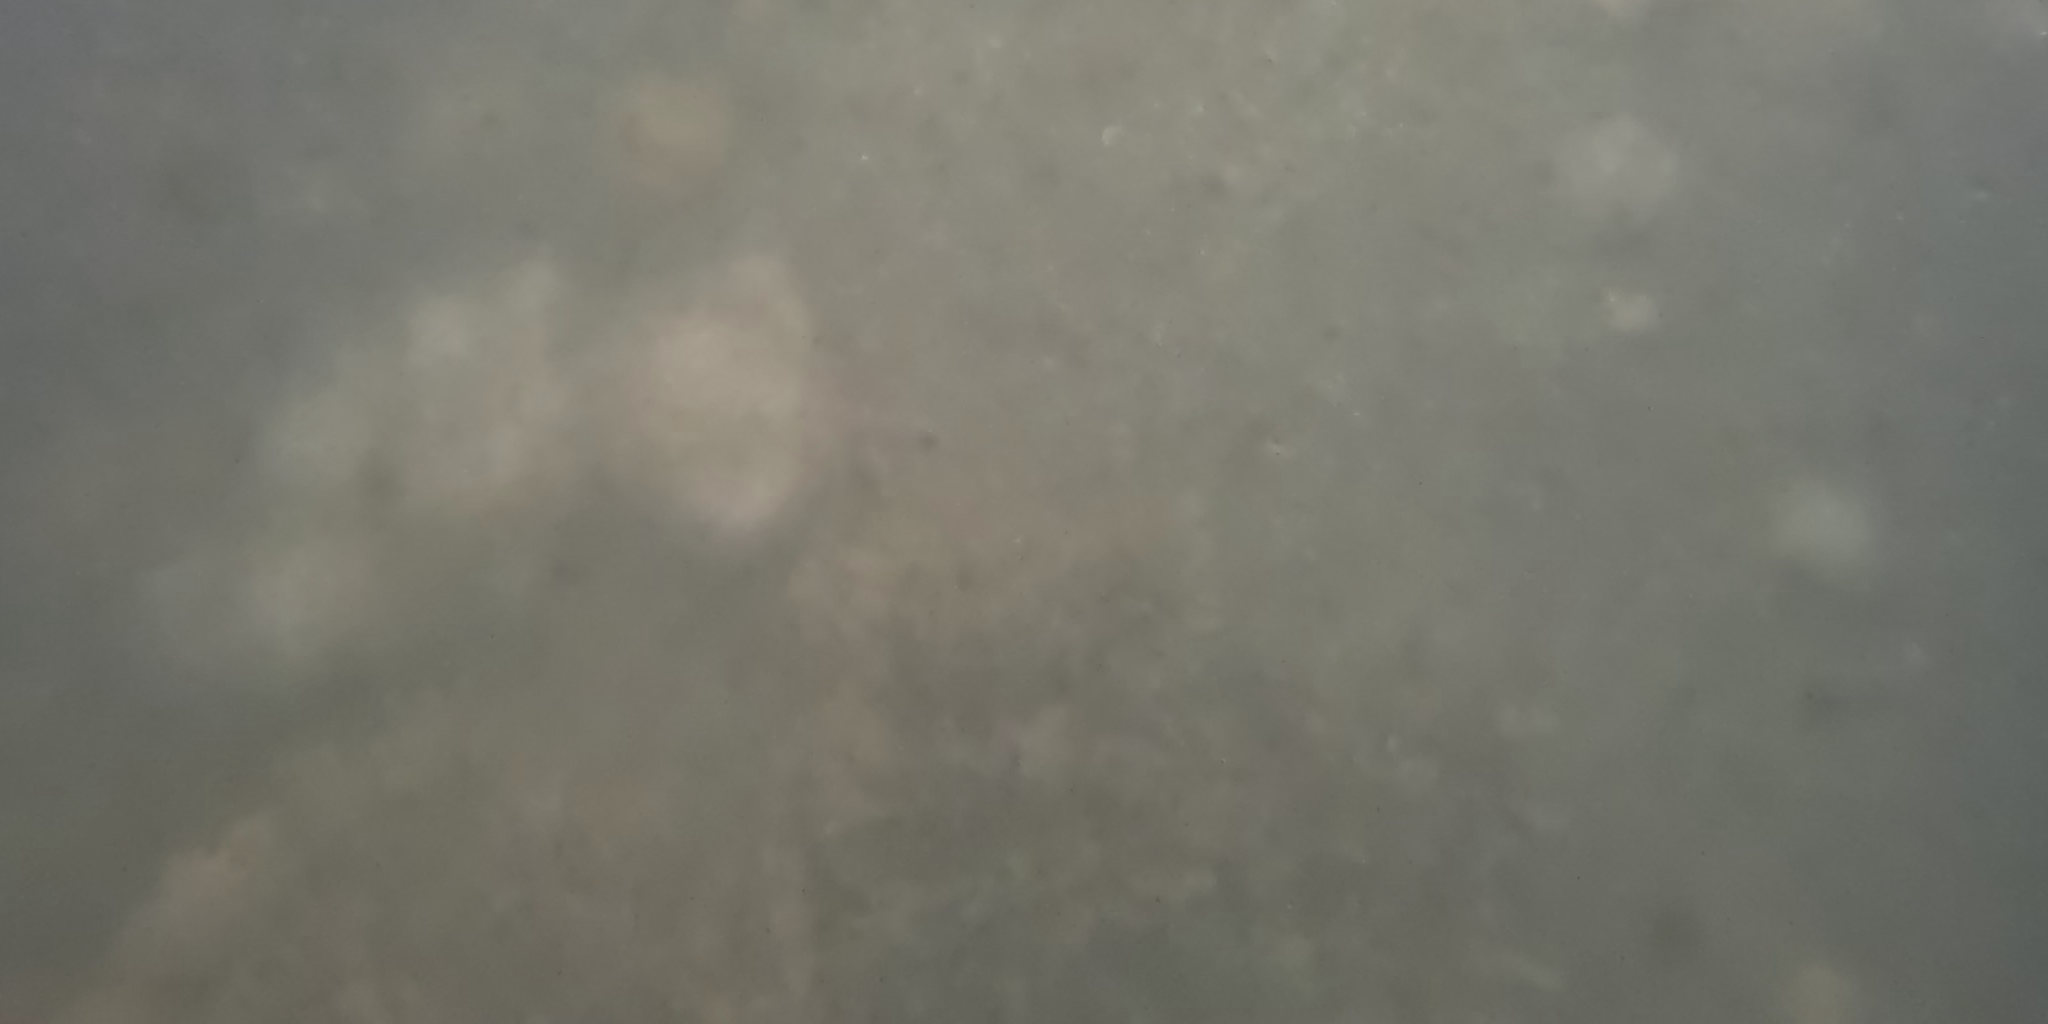
Seabed habitat: stone